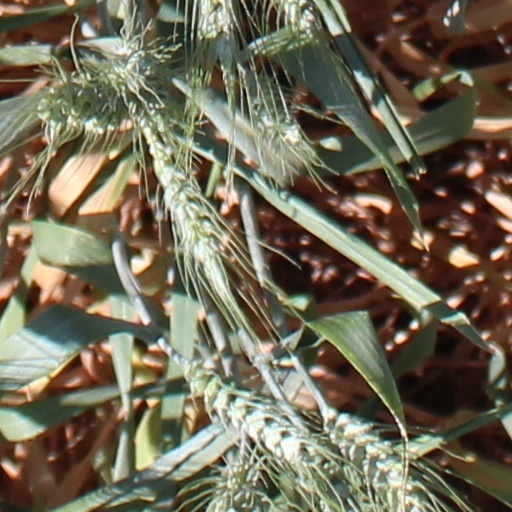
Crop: wheat